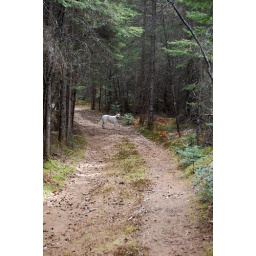
Walking the camp road with my dog Lilly in late April.